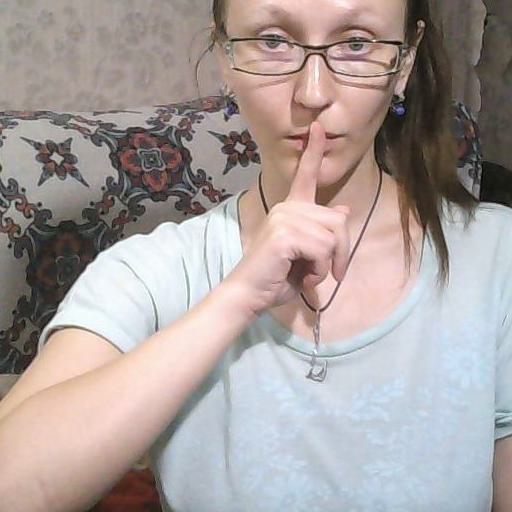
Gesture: mute